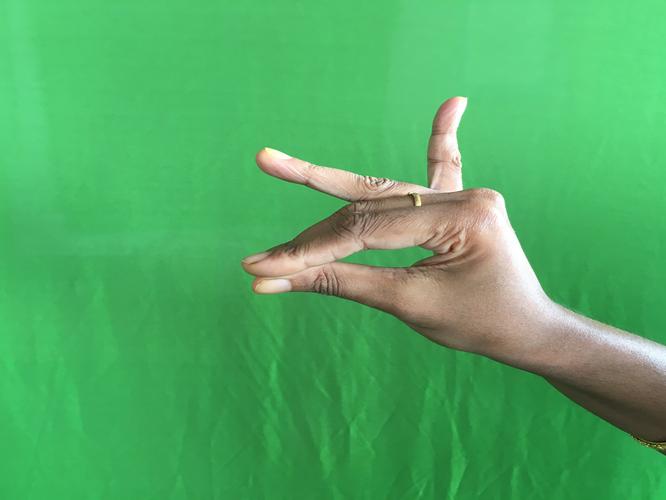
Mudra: Katakamukha_1
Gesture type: single_hand